Bruce Jones (actor)

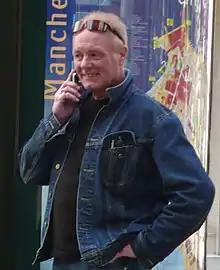
Jones in September 2007

Ian Royston Jones (born 24 January 1953), better known as Bruce Jones, is an English actor and professional wrestler. He is best known for his role as taxi driver Les Battersby in "Coronation Street" from 1997 to 2007.